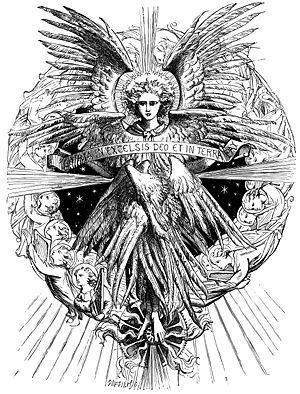
Le Gloria in excelsis Deo, ou Gloire à Dieu, est une hymne liturgique chrétienne, chantée au cours de la célébration de la messe catholique.